Andy Keen

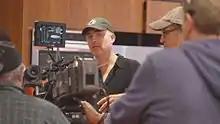

Andrew Keen is a Canadian documentary filmmaker who has received several accolades including two Juno Awards for his music documentaries.